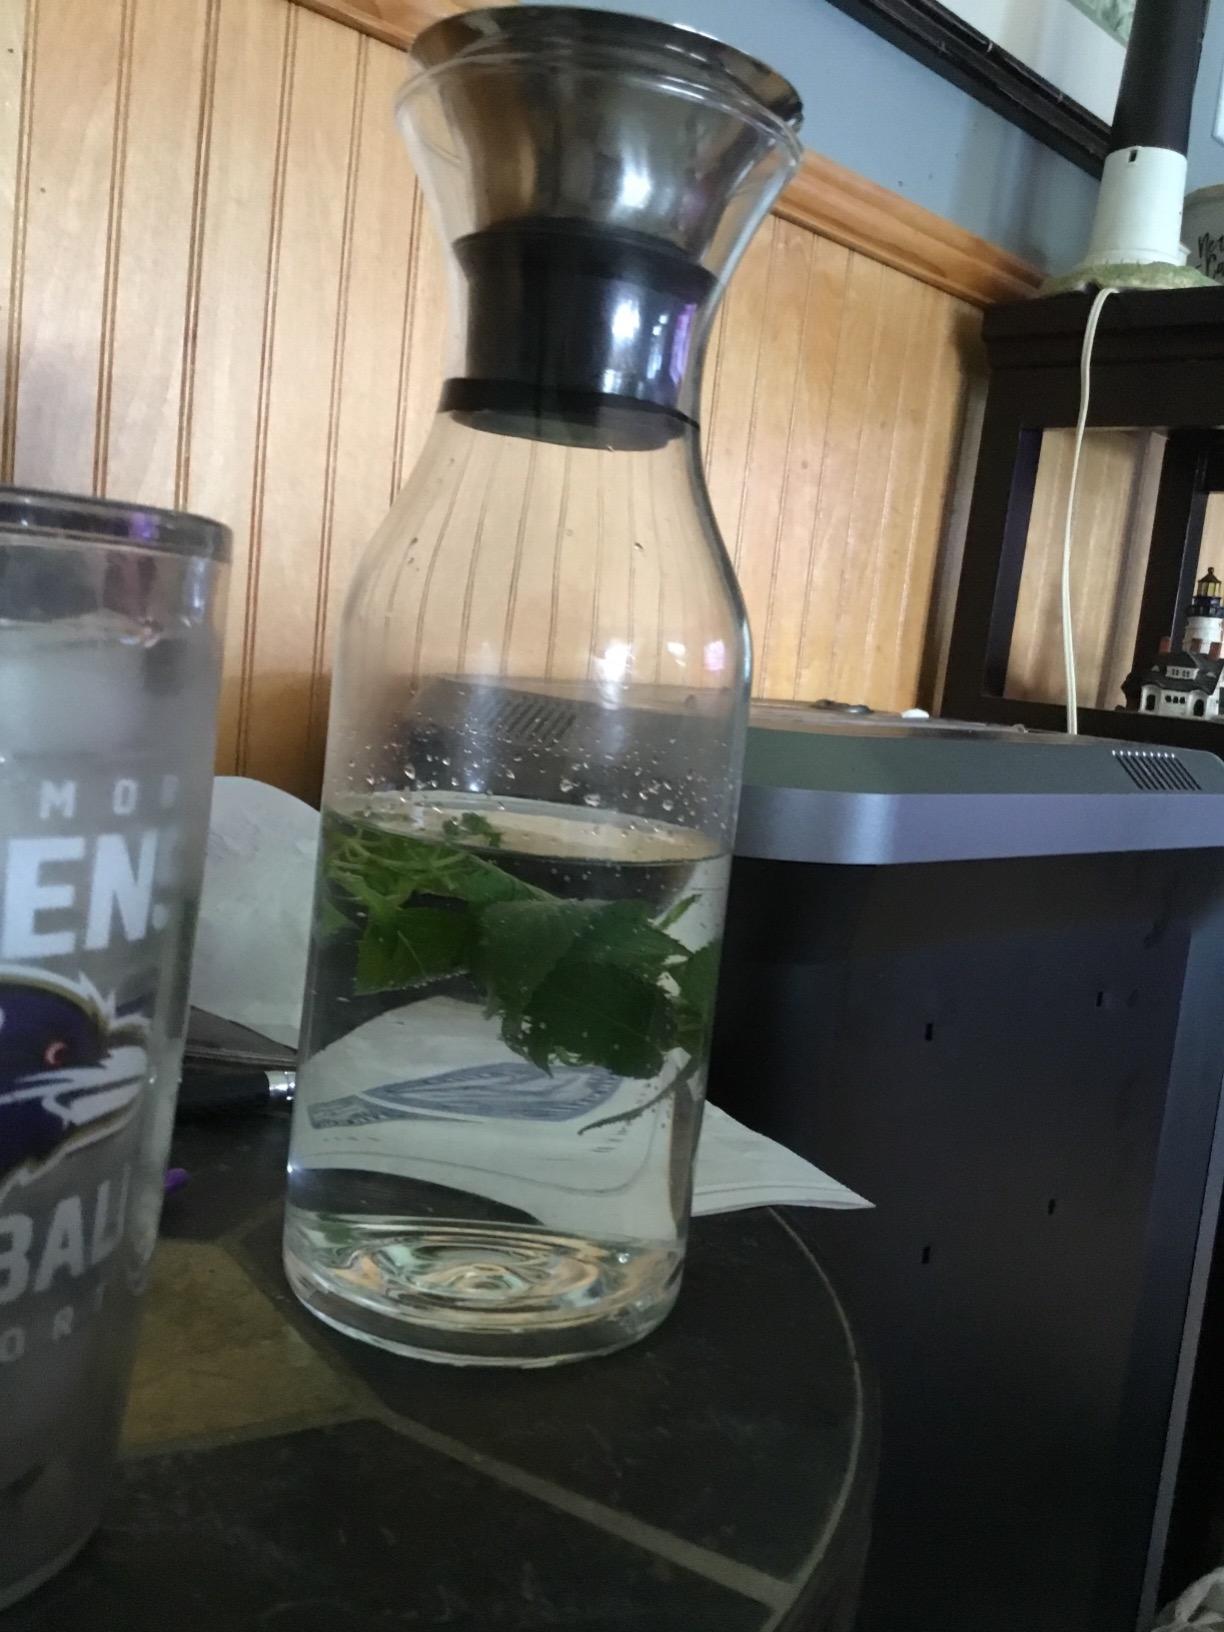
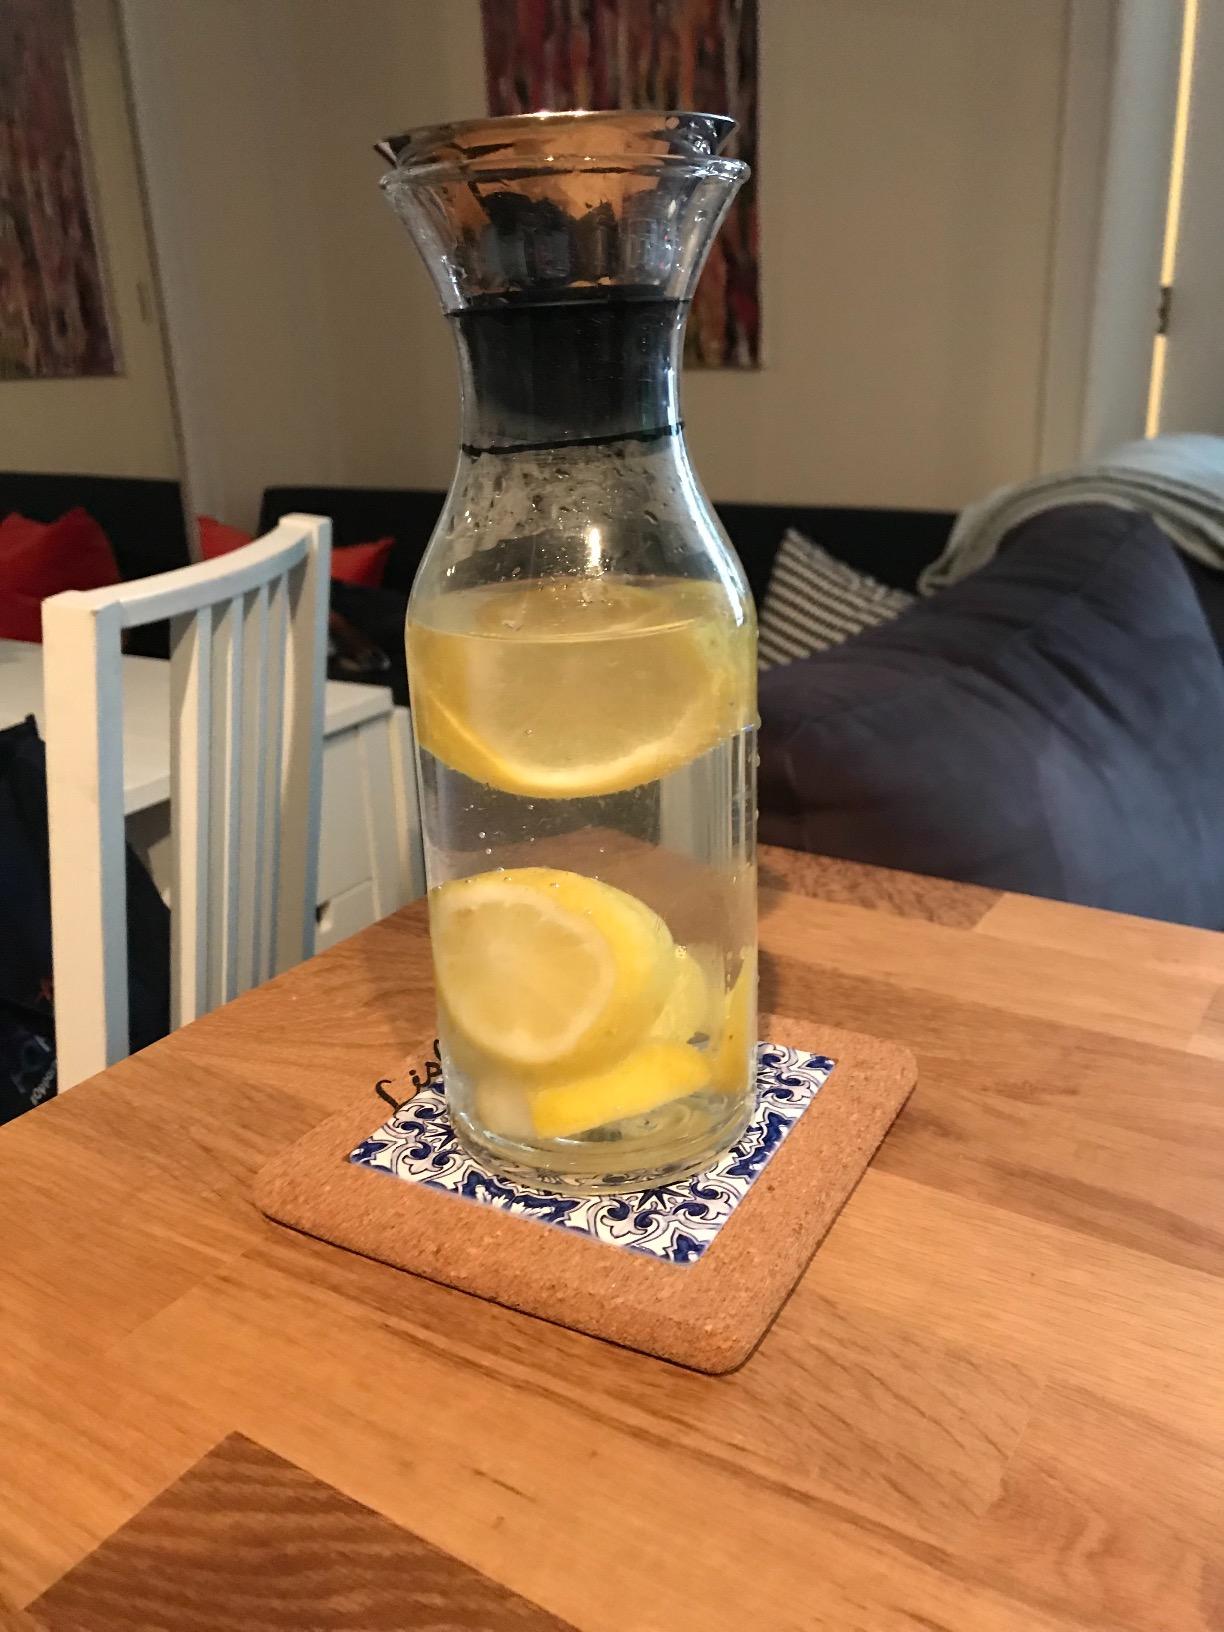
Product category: items_tea
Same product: yes